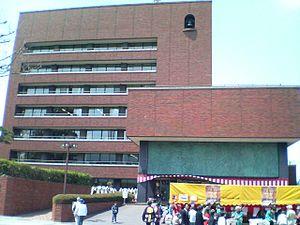
Ōshū est une ville située dans la préfecture d'Iwate, au Japon.